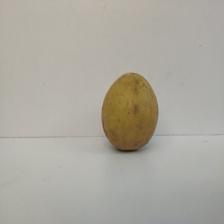
Size: Large